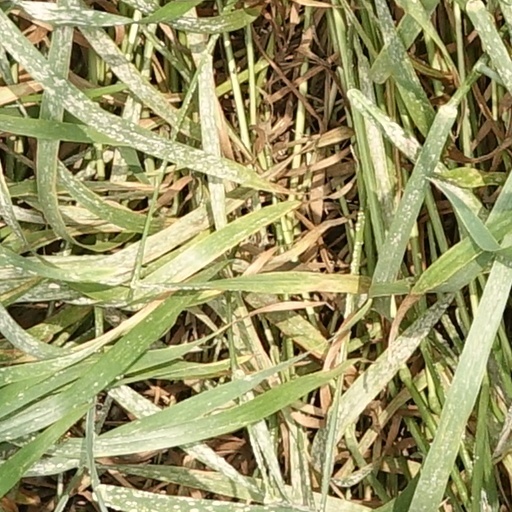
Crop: wheat